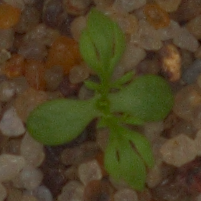
Label: scentless_mayweed